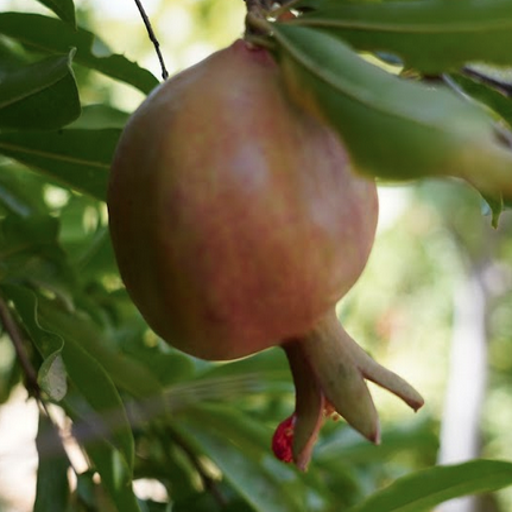
Label: Healthy